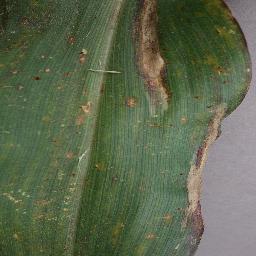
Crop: corn
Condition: (maize)_northern_blight